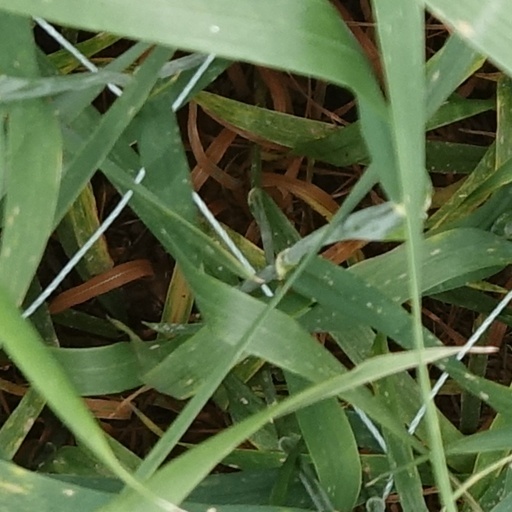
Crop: wheat